Tyneside

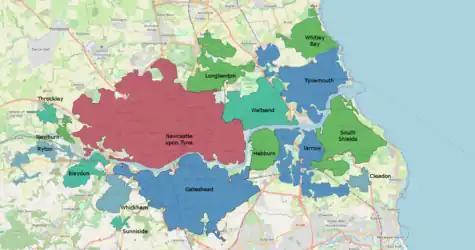
Map of the Tyneside Built-Up Area with subdivisions

The people of Newcastle, called "Geordies", have a reputation for their distinctive dialect and accent. Newcastle may have been given this name, a local diminutive of the name "George", because their miners used George Stephenson's safety lamp (invented in 1815 and called a "Georgie lamp") to prevent firedamp explosions, rather than the Davy lamp used elsewhere. An alternative explanation relates that during the Jacobite risings of 1715 and 1745 the people of Newcastle declared their allegiance to the Hanoverian Kings of Great Britain, George I and George II; whereas the rest of the county of Northumberland, to the north, stood loyal to James Francis Edward Stuart.